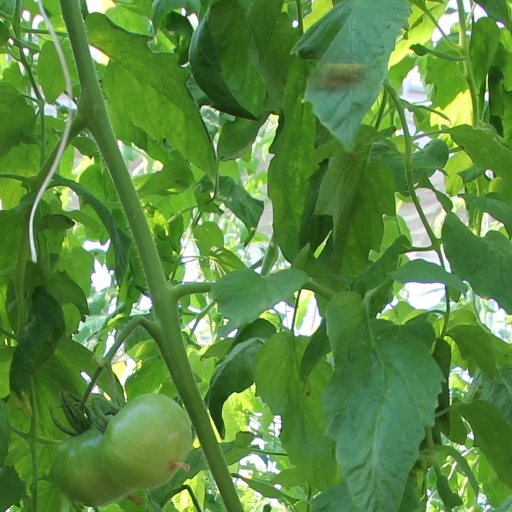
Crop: tomato